Paolo Emilio Landi

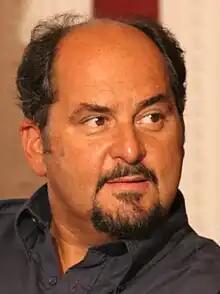

Paolo Emilio Landi is an Italian theatrical director, journalist, and documentarian. He has filmed worldwide a number of documentaries for RAI (National Italian Broadcasting Company). He directed plays at several different theatres in the US, in Russian Federation and former Soviet Union.